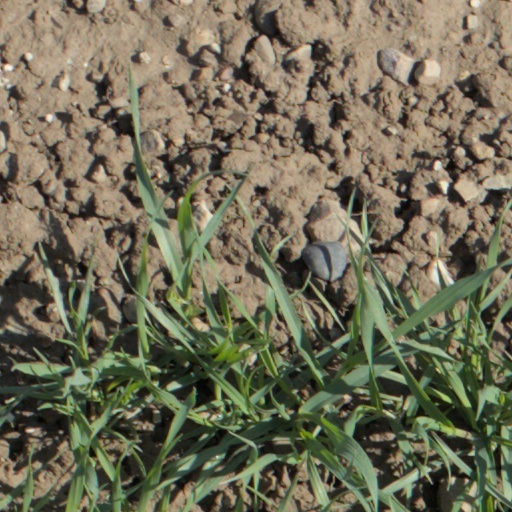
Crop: wheat